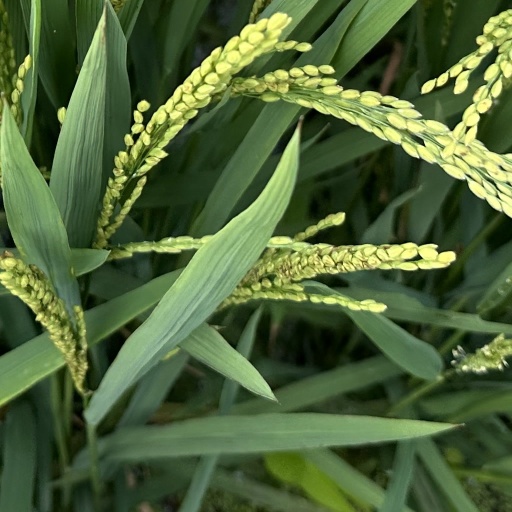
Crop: rice